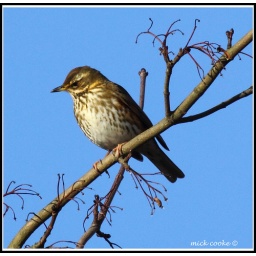
just got back then got a phone call some birds in the local car park grabbed the camera redwings about a dozen